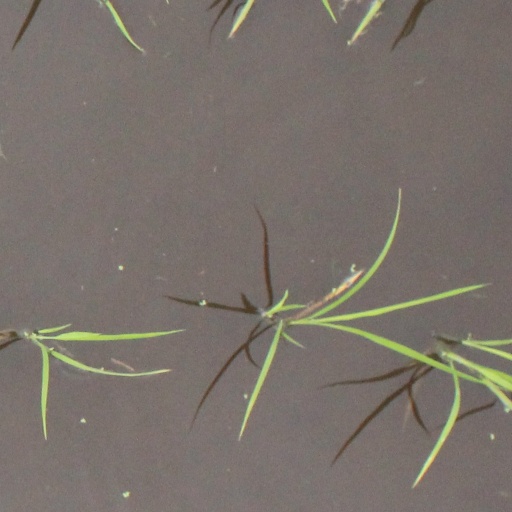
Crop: rice